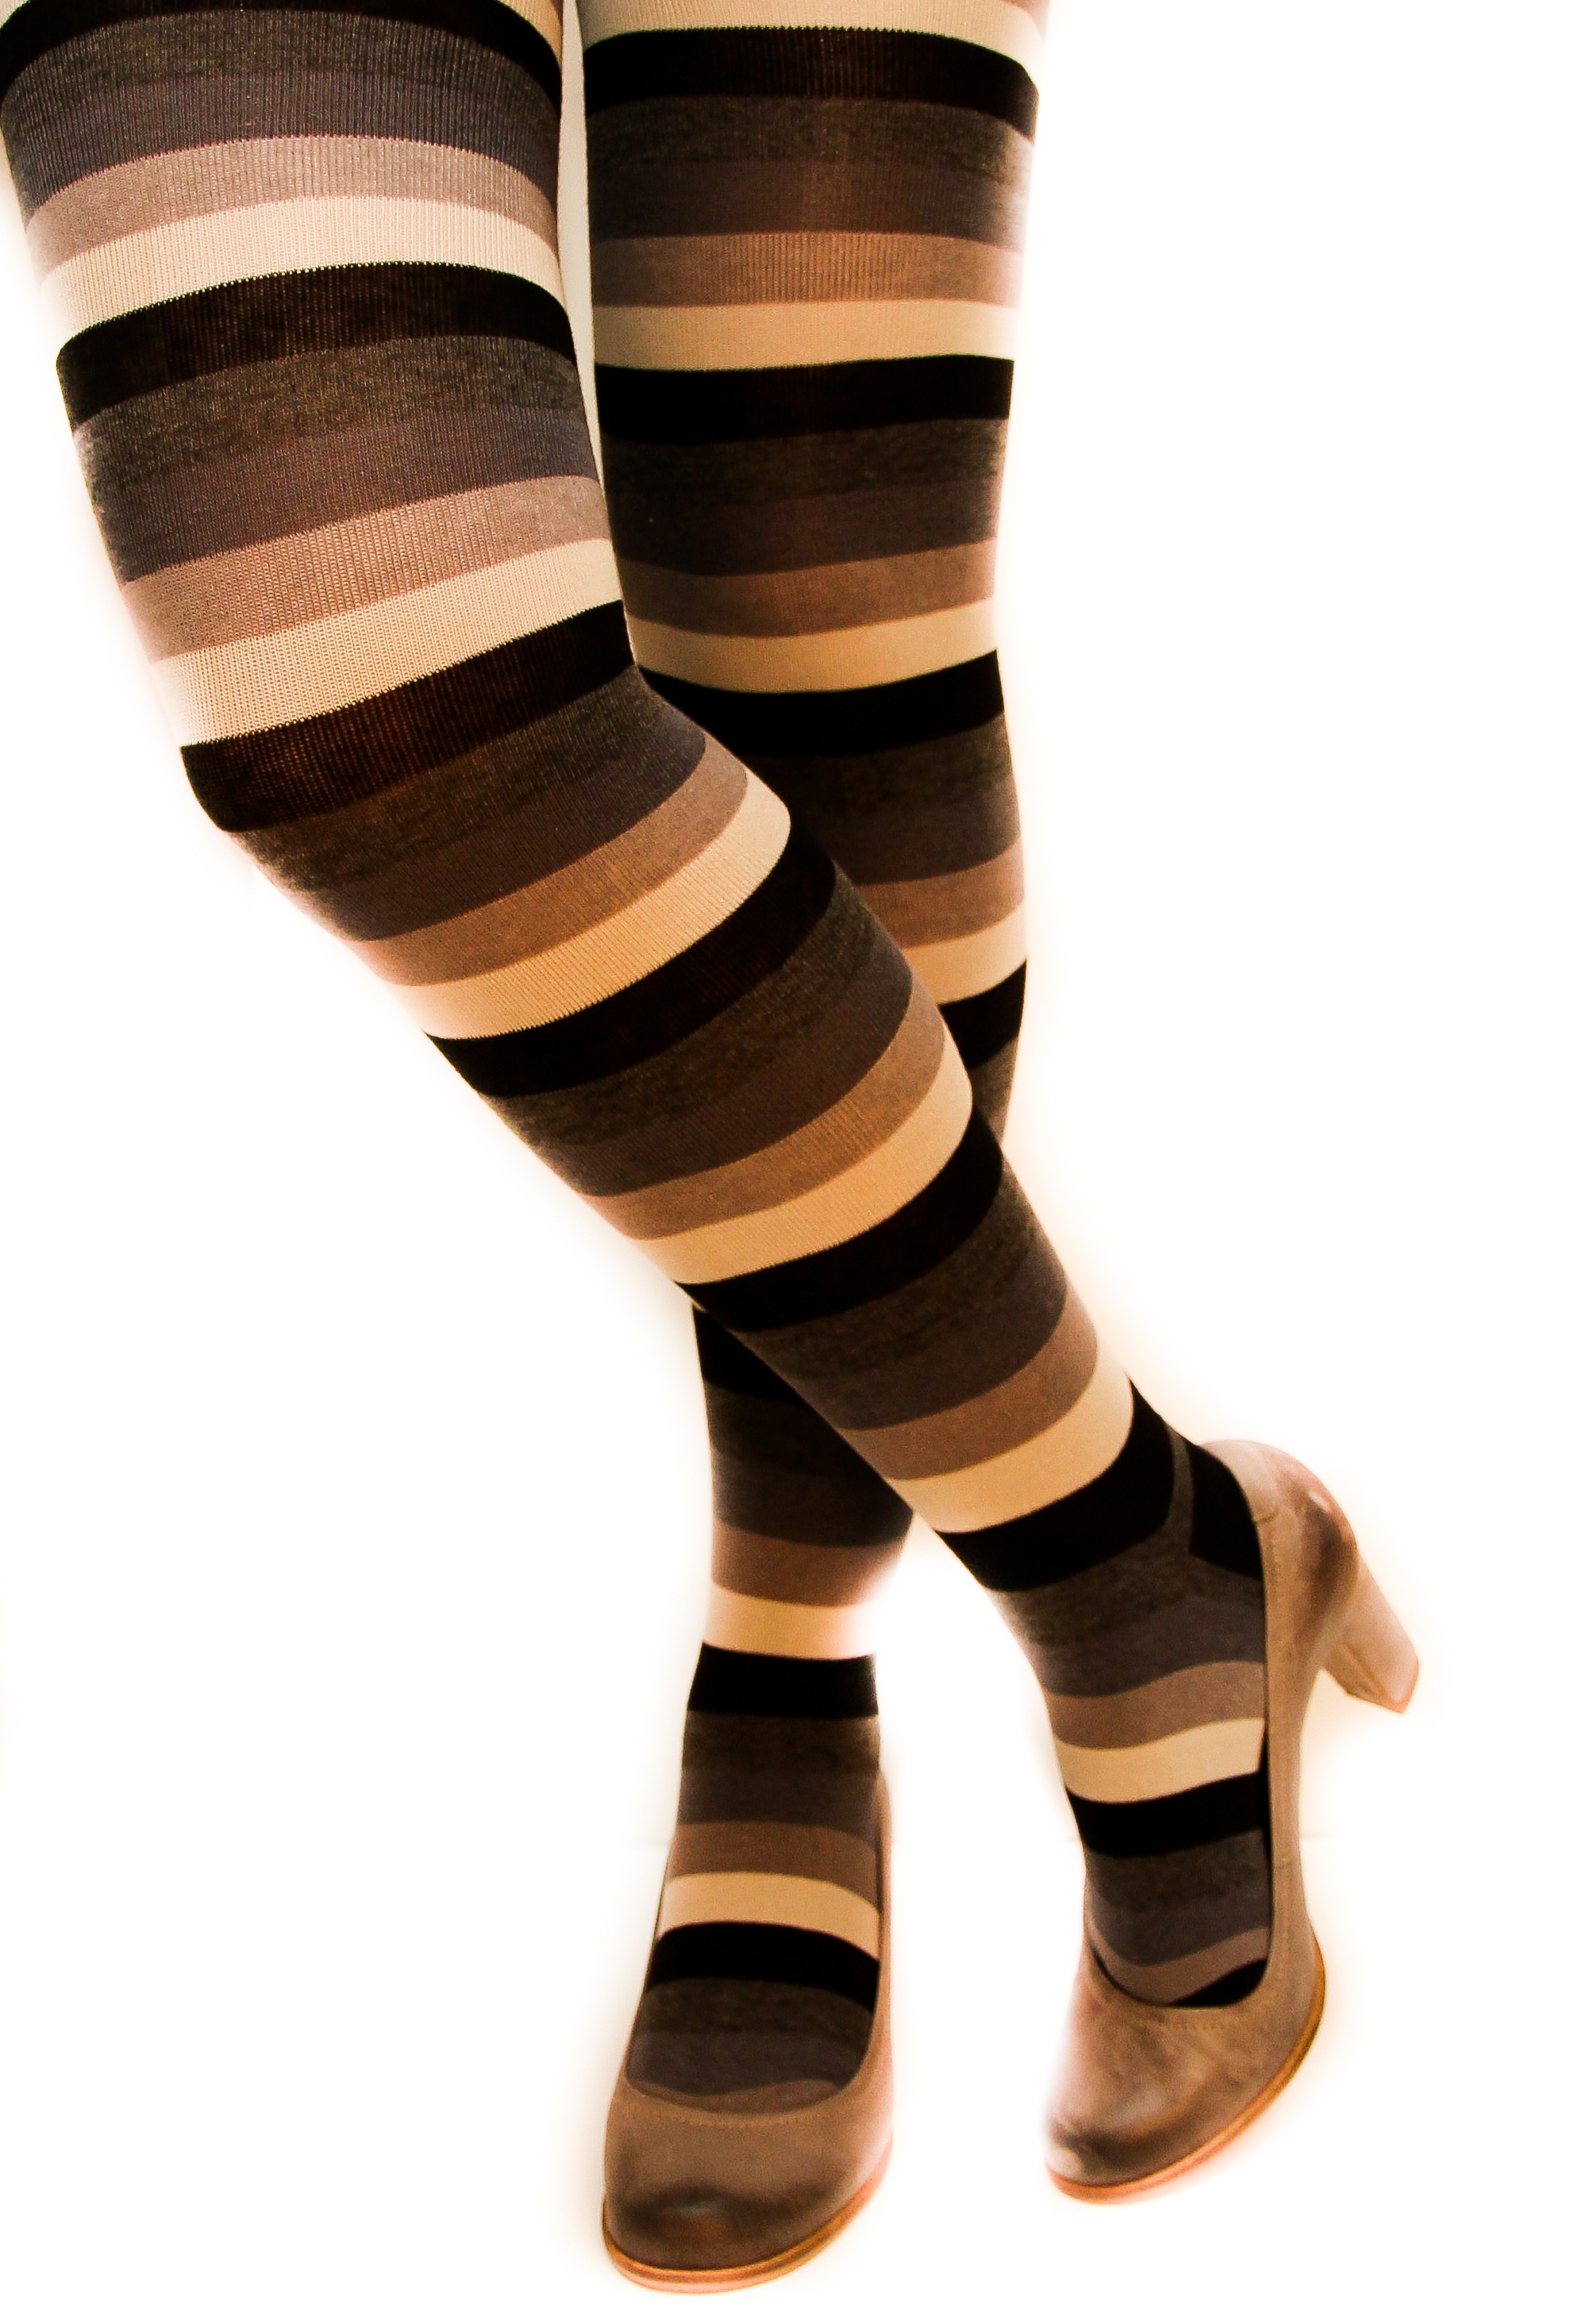
hand, leg, brown, arm, human body, footwear, fashion accessory, stripped leggings, long socks, ladies shoes